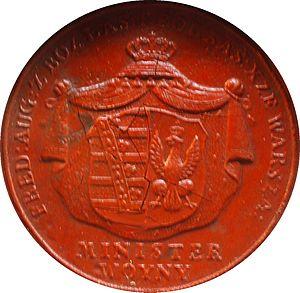
L'armée du Duché de Varsovie fait référence aux forces militaires du Duché de Varsovie. Cette armée est en grande partie basée sur les légions polonaises au service de la France sous la Révolution et l'Empire.